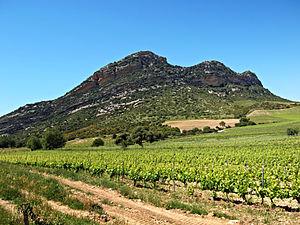
Poggio-d'Oletta, Nebbio (Corse) - Vigne dans la plaine de Poggio, au pied du Monte Sant' Angelo (354 m)
L'Île-de-beauté est un vin français d'indication géographique protégée de zone du vignoble de Corse, produit sur les départements de Haute-Corse et de Corse-du-Sud. Les vins portant ce label viticole, qui représentent les trois-quarts de la production du vignoble corse, peuvent être blancs, rosés ou rouges.
Poggio-d'Oletta est une commune française située dans la circonscription départementale de la Haute-Corse et le territoire de la collectivité de Corse. Elle appartient à l'ancienne piève d'Oletta, dans le Nebbio.